Gerardo Emilio San Clemente Zárate

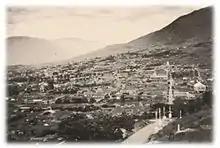
"Atardecer en Medellín (1849)

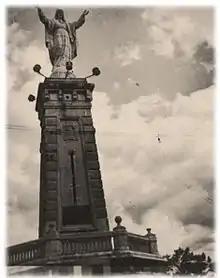
"The Savior" ("El salvador") (1850)

Gerardo Emilio San Clemente Zárate (1818 Remedios, Antioquia – 1880 Barcelona) was a photographer and painter from Colombia. He studied in Bogotá under Barón Gros. He also studied painting at the Academia de Dibujo y Pintura in Medellín. He travelled to Spain, France, and the U.S.A.